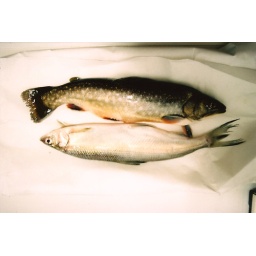
char and reinanke - two fish from the lake in hallstatt.